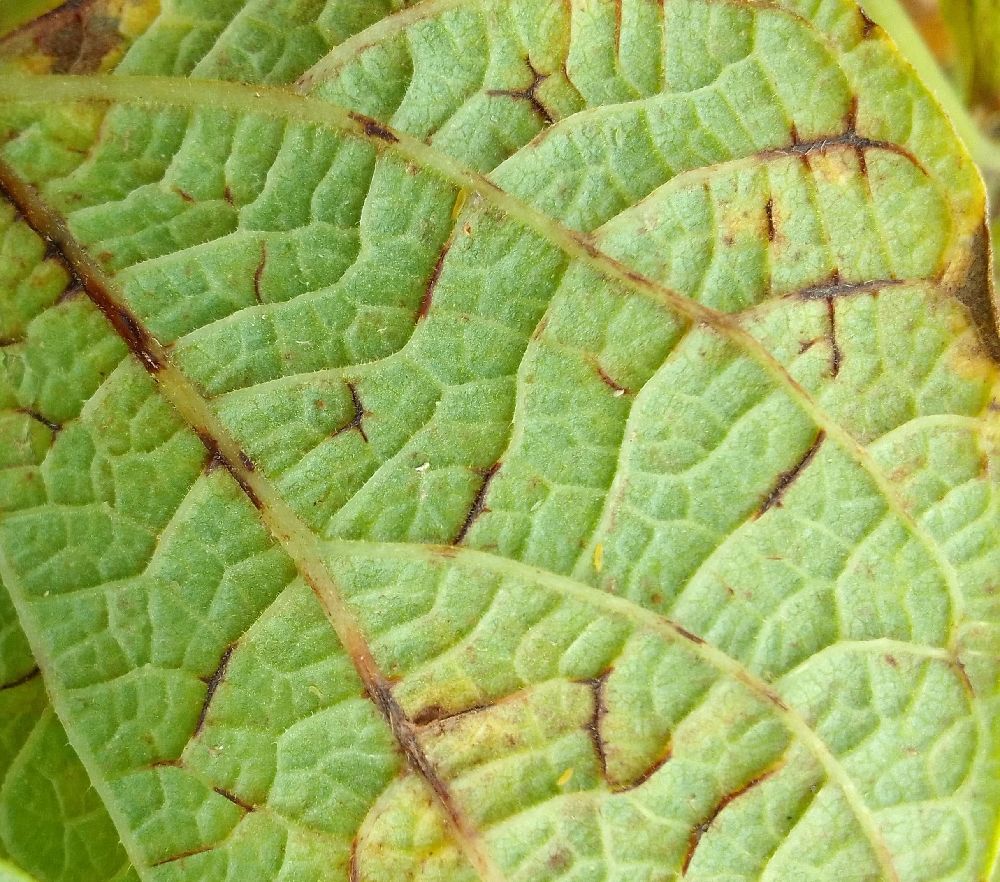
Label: anthracnose